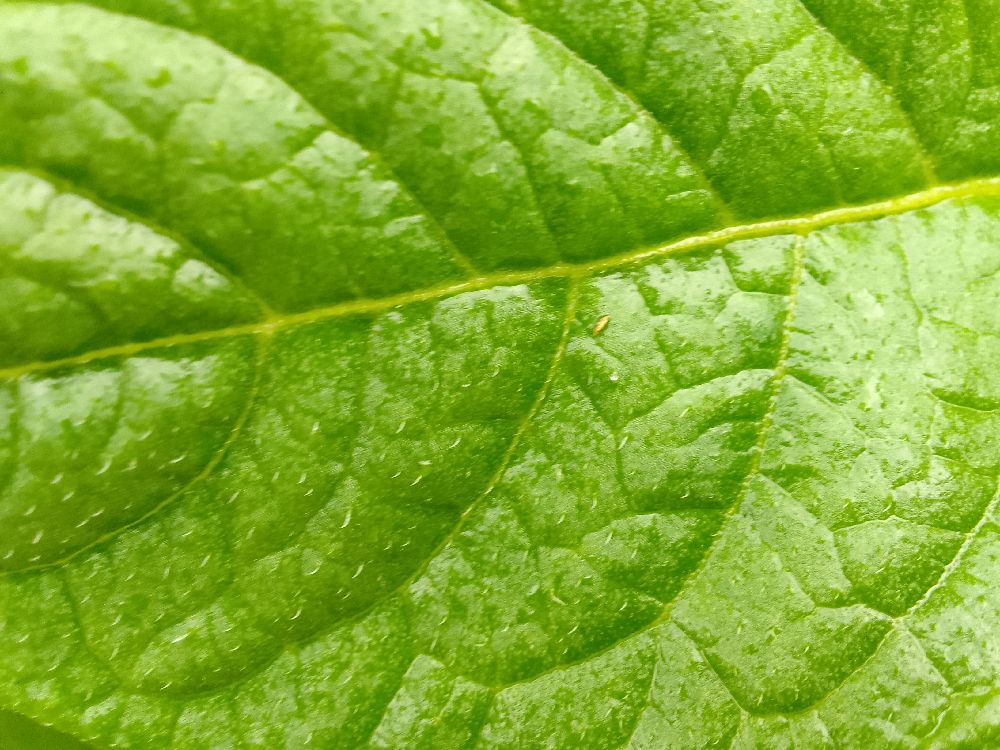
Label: Healthy